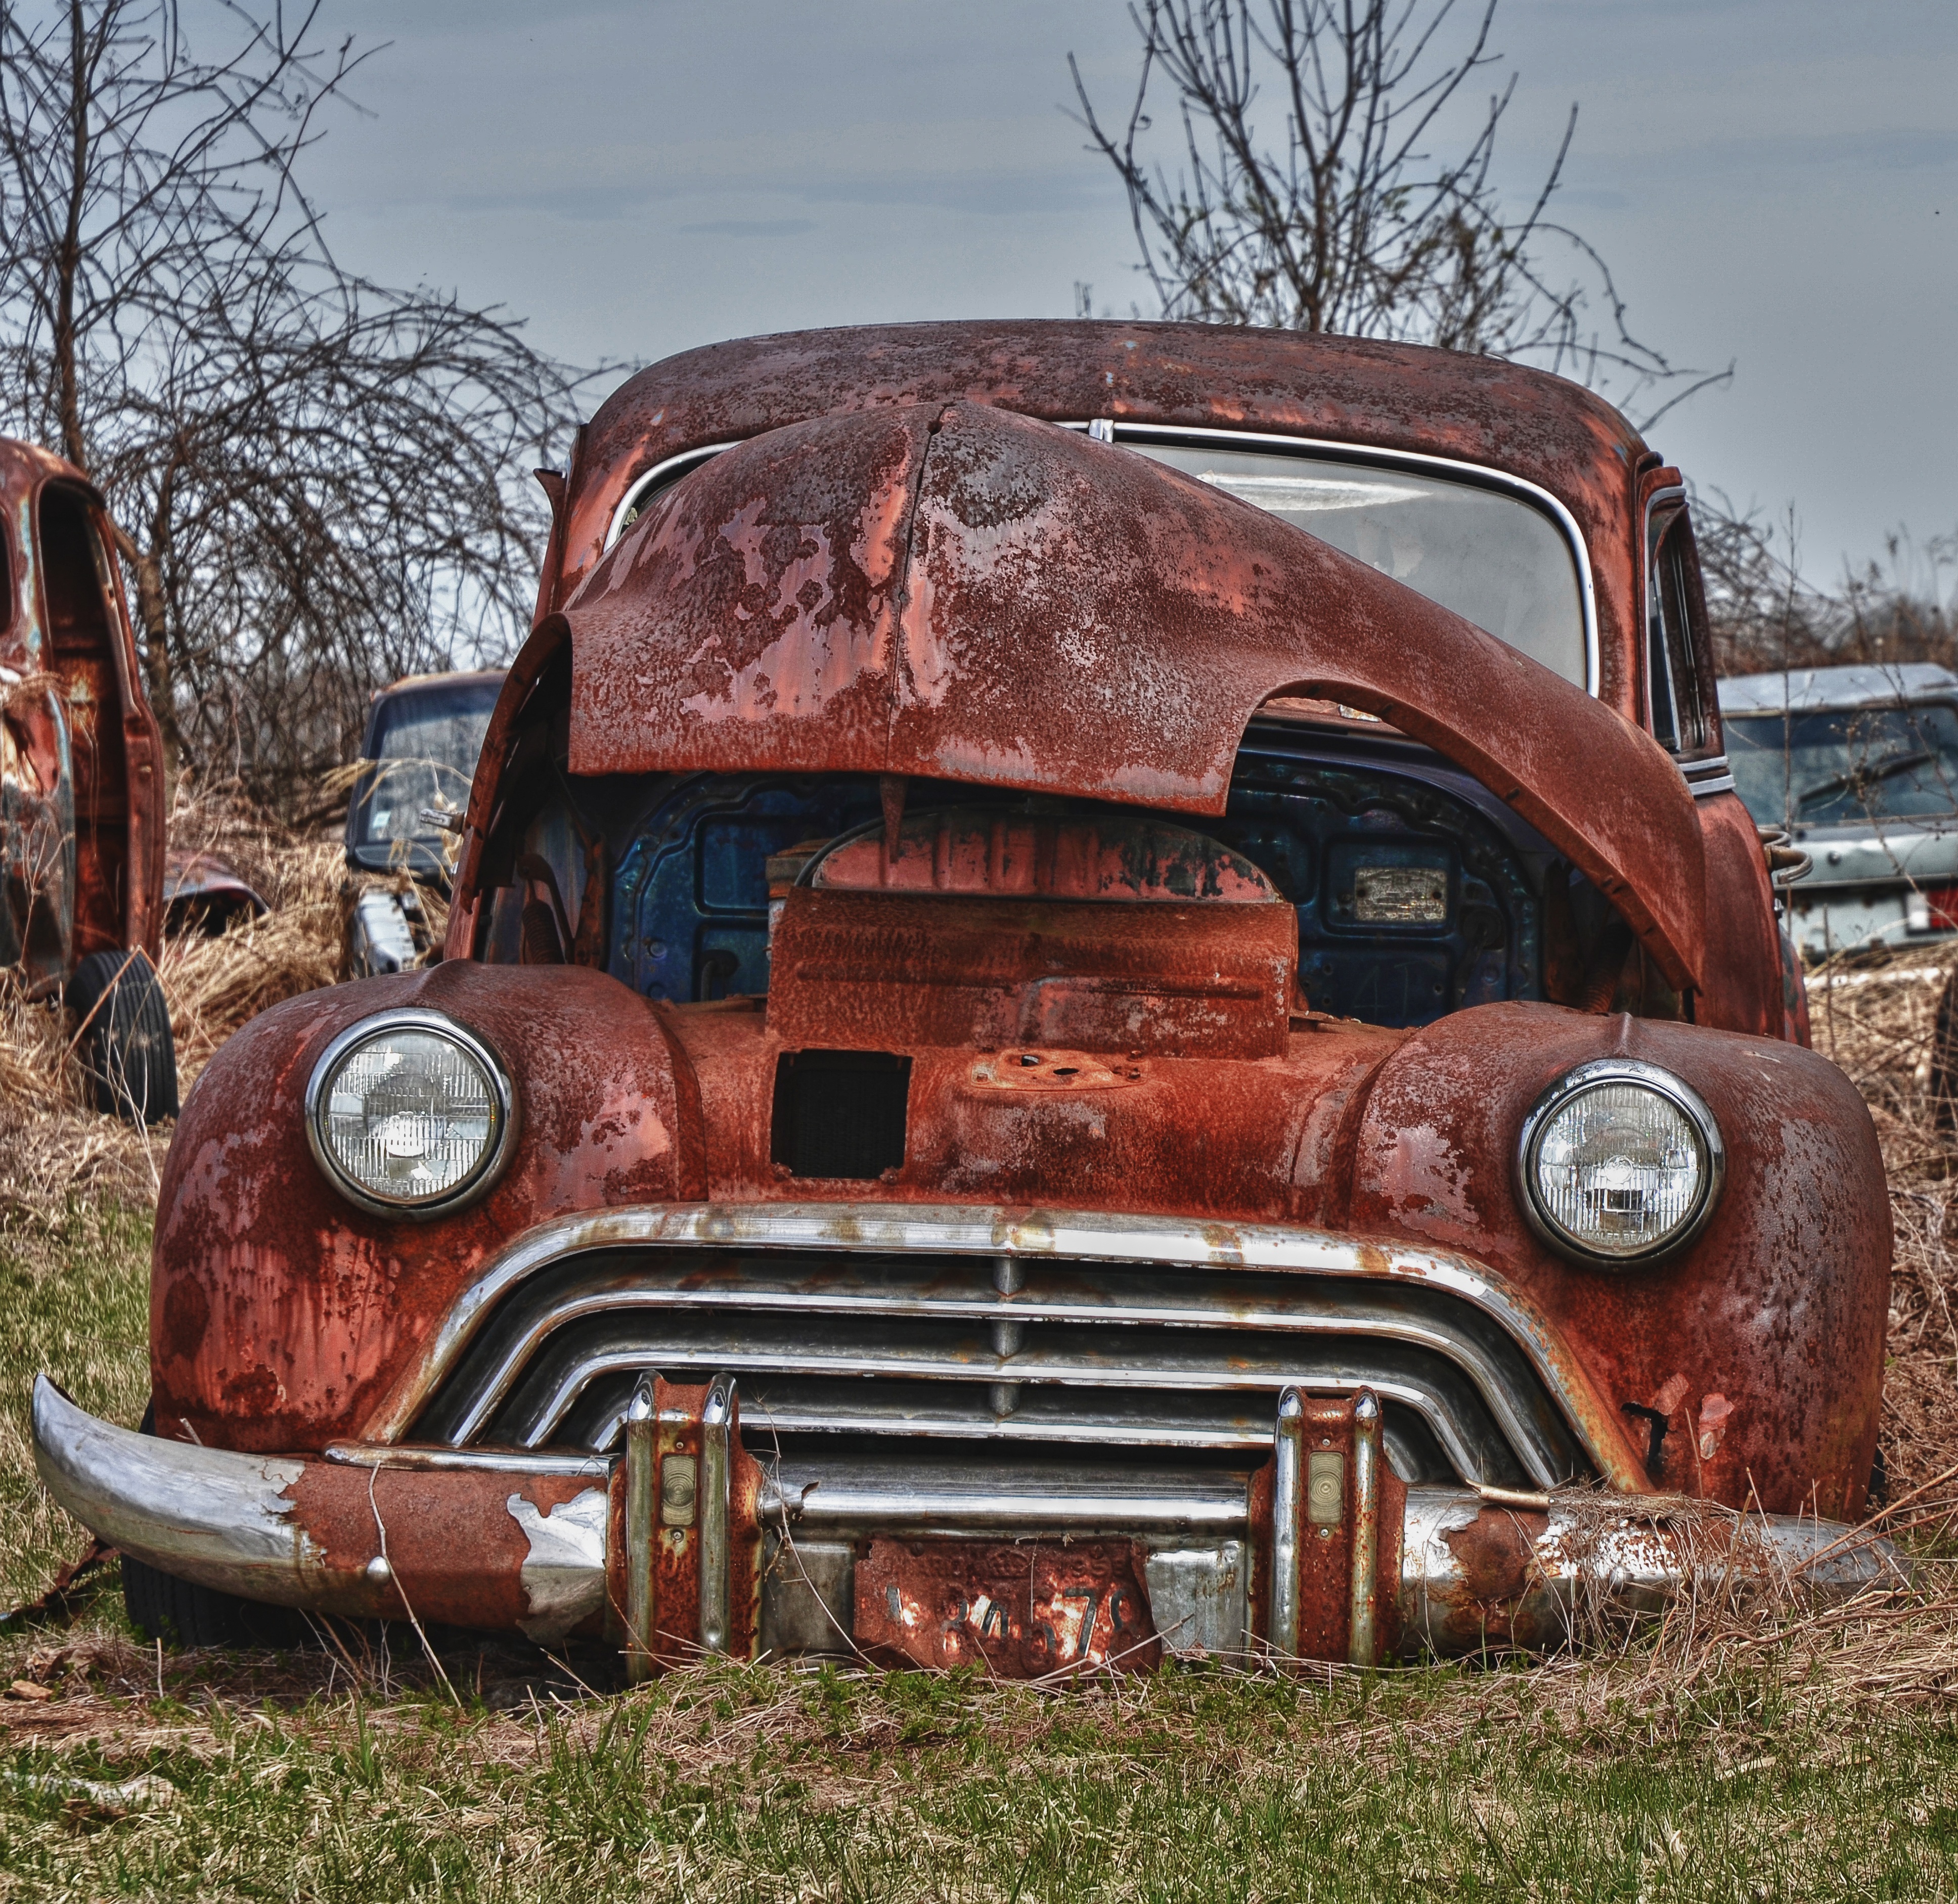
car, vintage, antique, automobile, retro, summer, transportation, transport, rust, truck, red, vehicle, auto, abandoned, old car, motor vehicle, vintage car, rusted, classic, vintage cars, antique car, hot rod, land vehicle, automotive exterior, compact car, automotive design